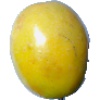
Label: maracuja